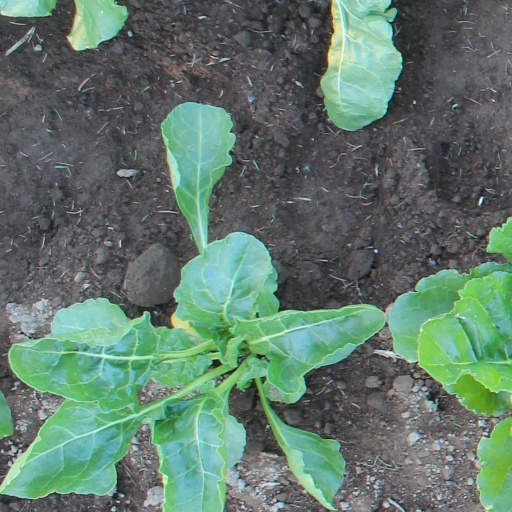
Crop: sugar beet